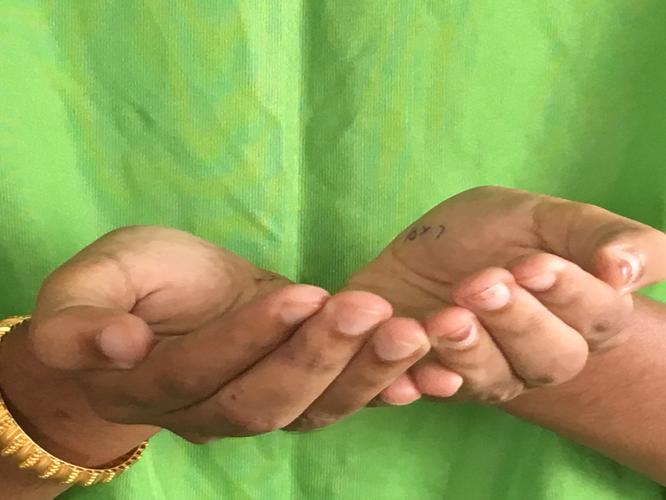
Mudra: Pushpaputa
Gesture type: double_hand